Nigeria–Russia relations

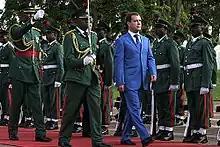
Dmitry Medvedev in Nigeria in 2009.

Diplomatic relations between Nigeria and the Soviet Union were established on 25 November 1960.